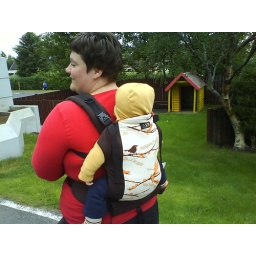
Icelandic mama carrying her baby boy in a beco butterfly